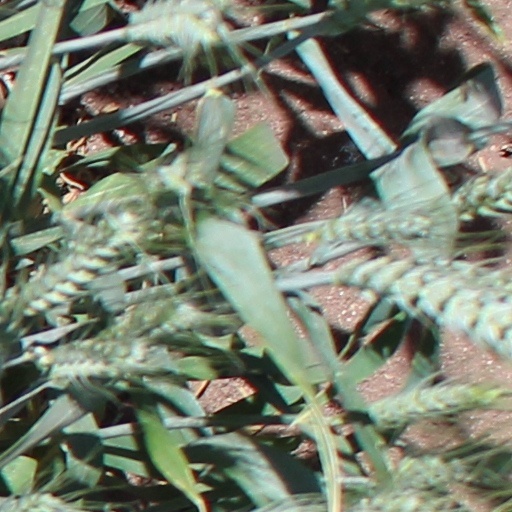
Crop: wheat